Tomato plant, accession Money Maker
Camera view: tilt-top (135 deg); turntable rotation: 60 degrees
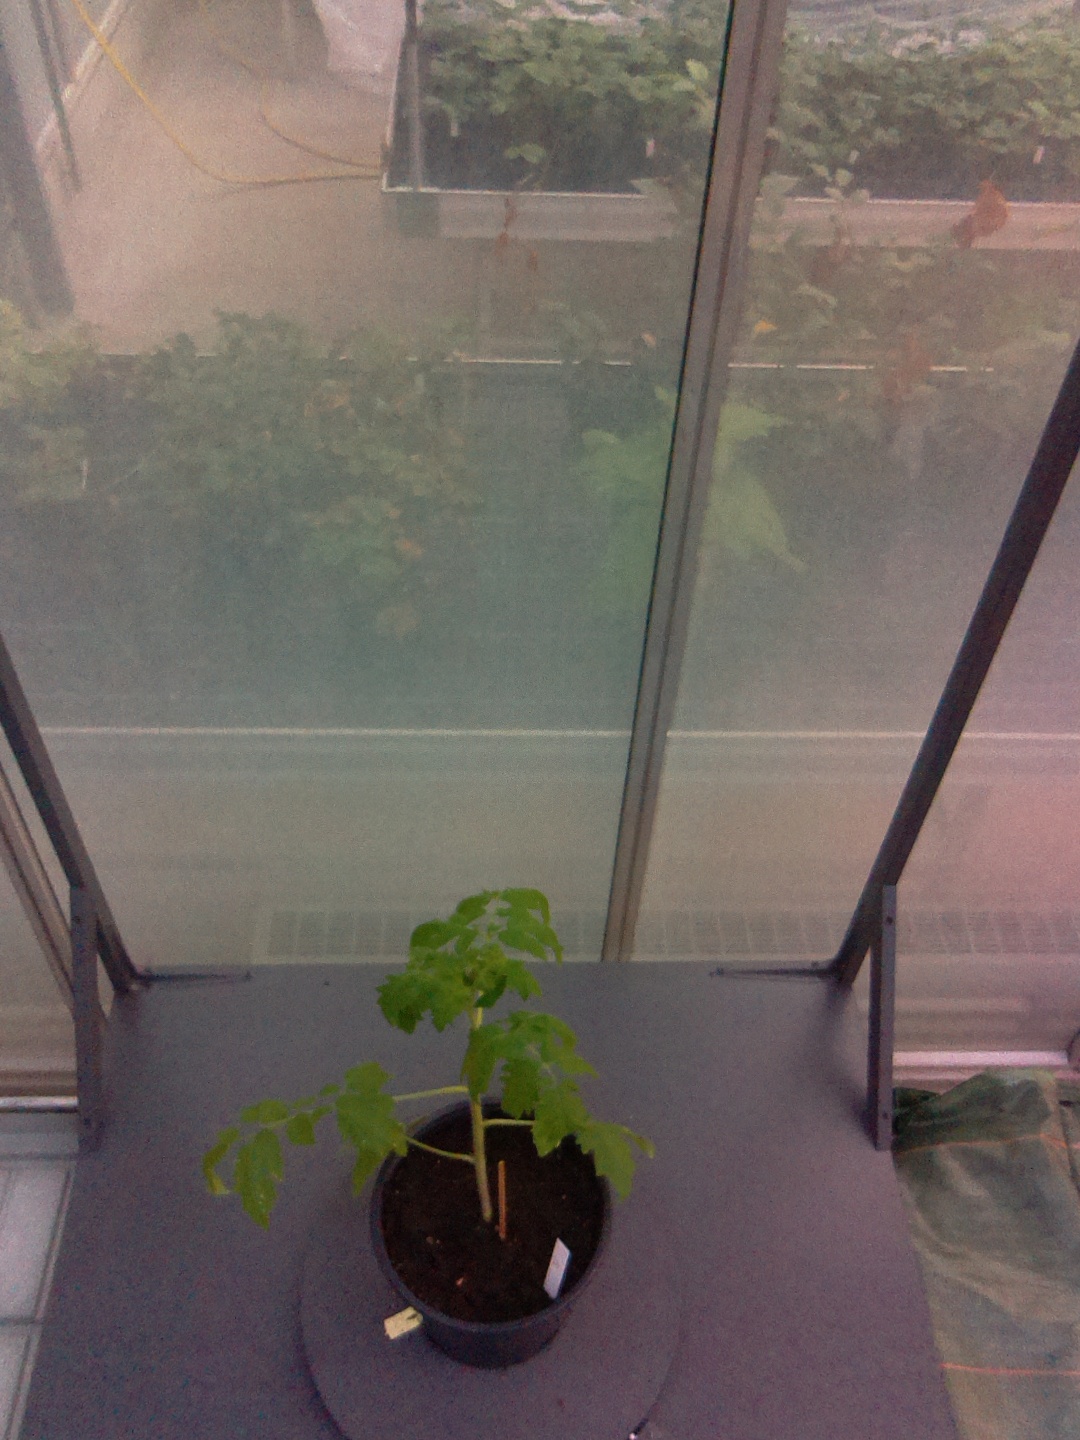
BBCH growth stage 13: 6 of true leaves visible